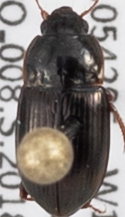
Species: Amara quenseli
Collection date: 2018-07-17
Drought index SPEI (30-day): -0.734
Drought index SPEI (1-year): -0.54
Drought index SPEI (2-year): -0.03